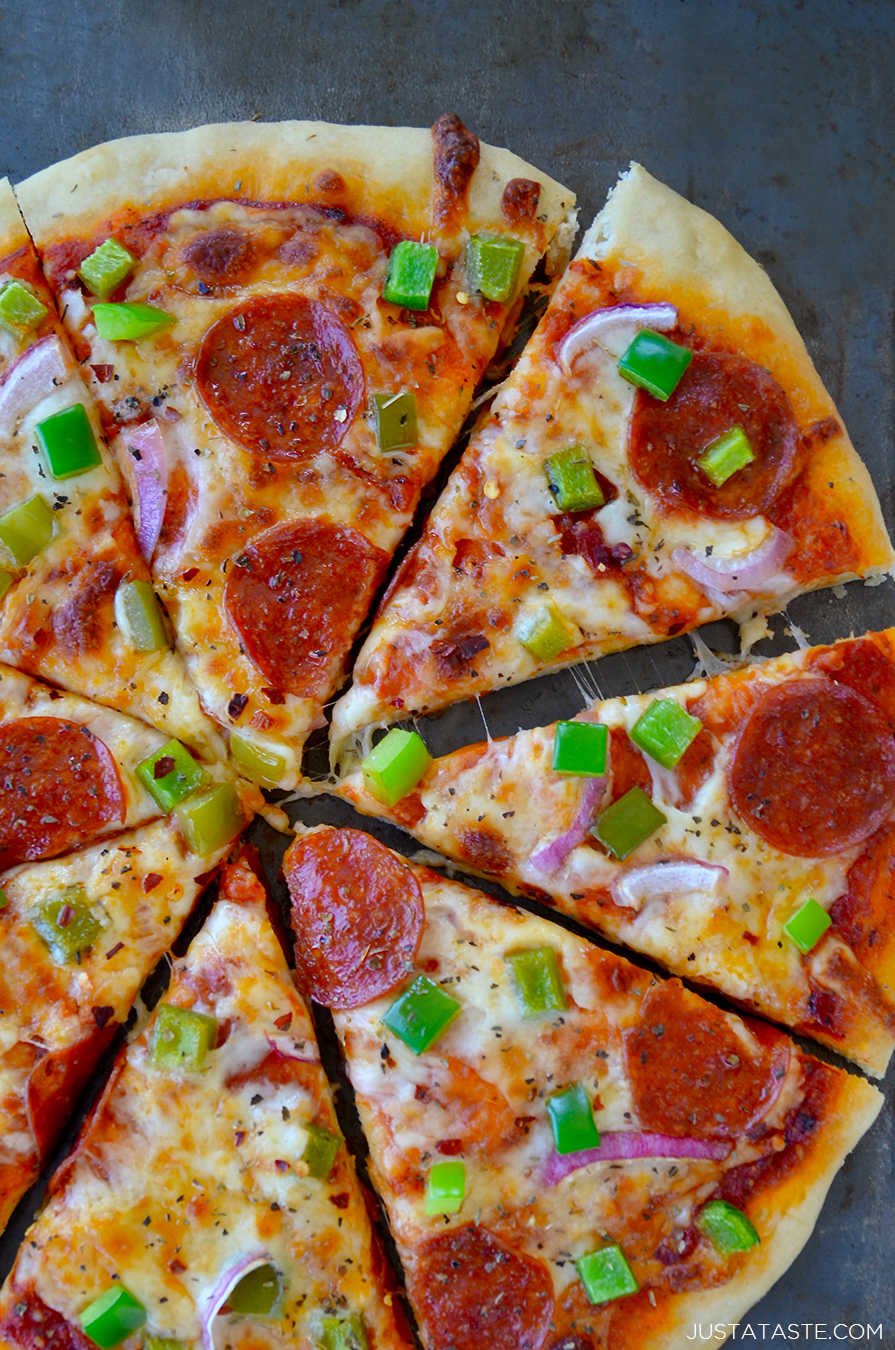
Dish: pizza